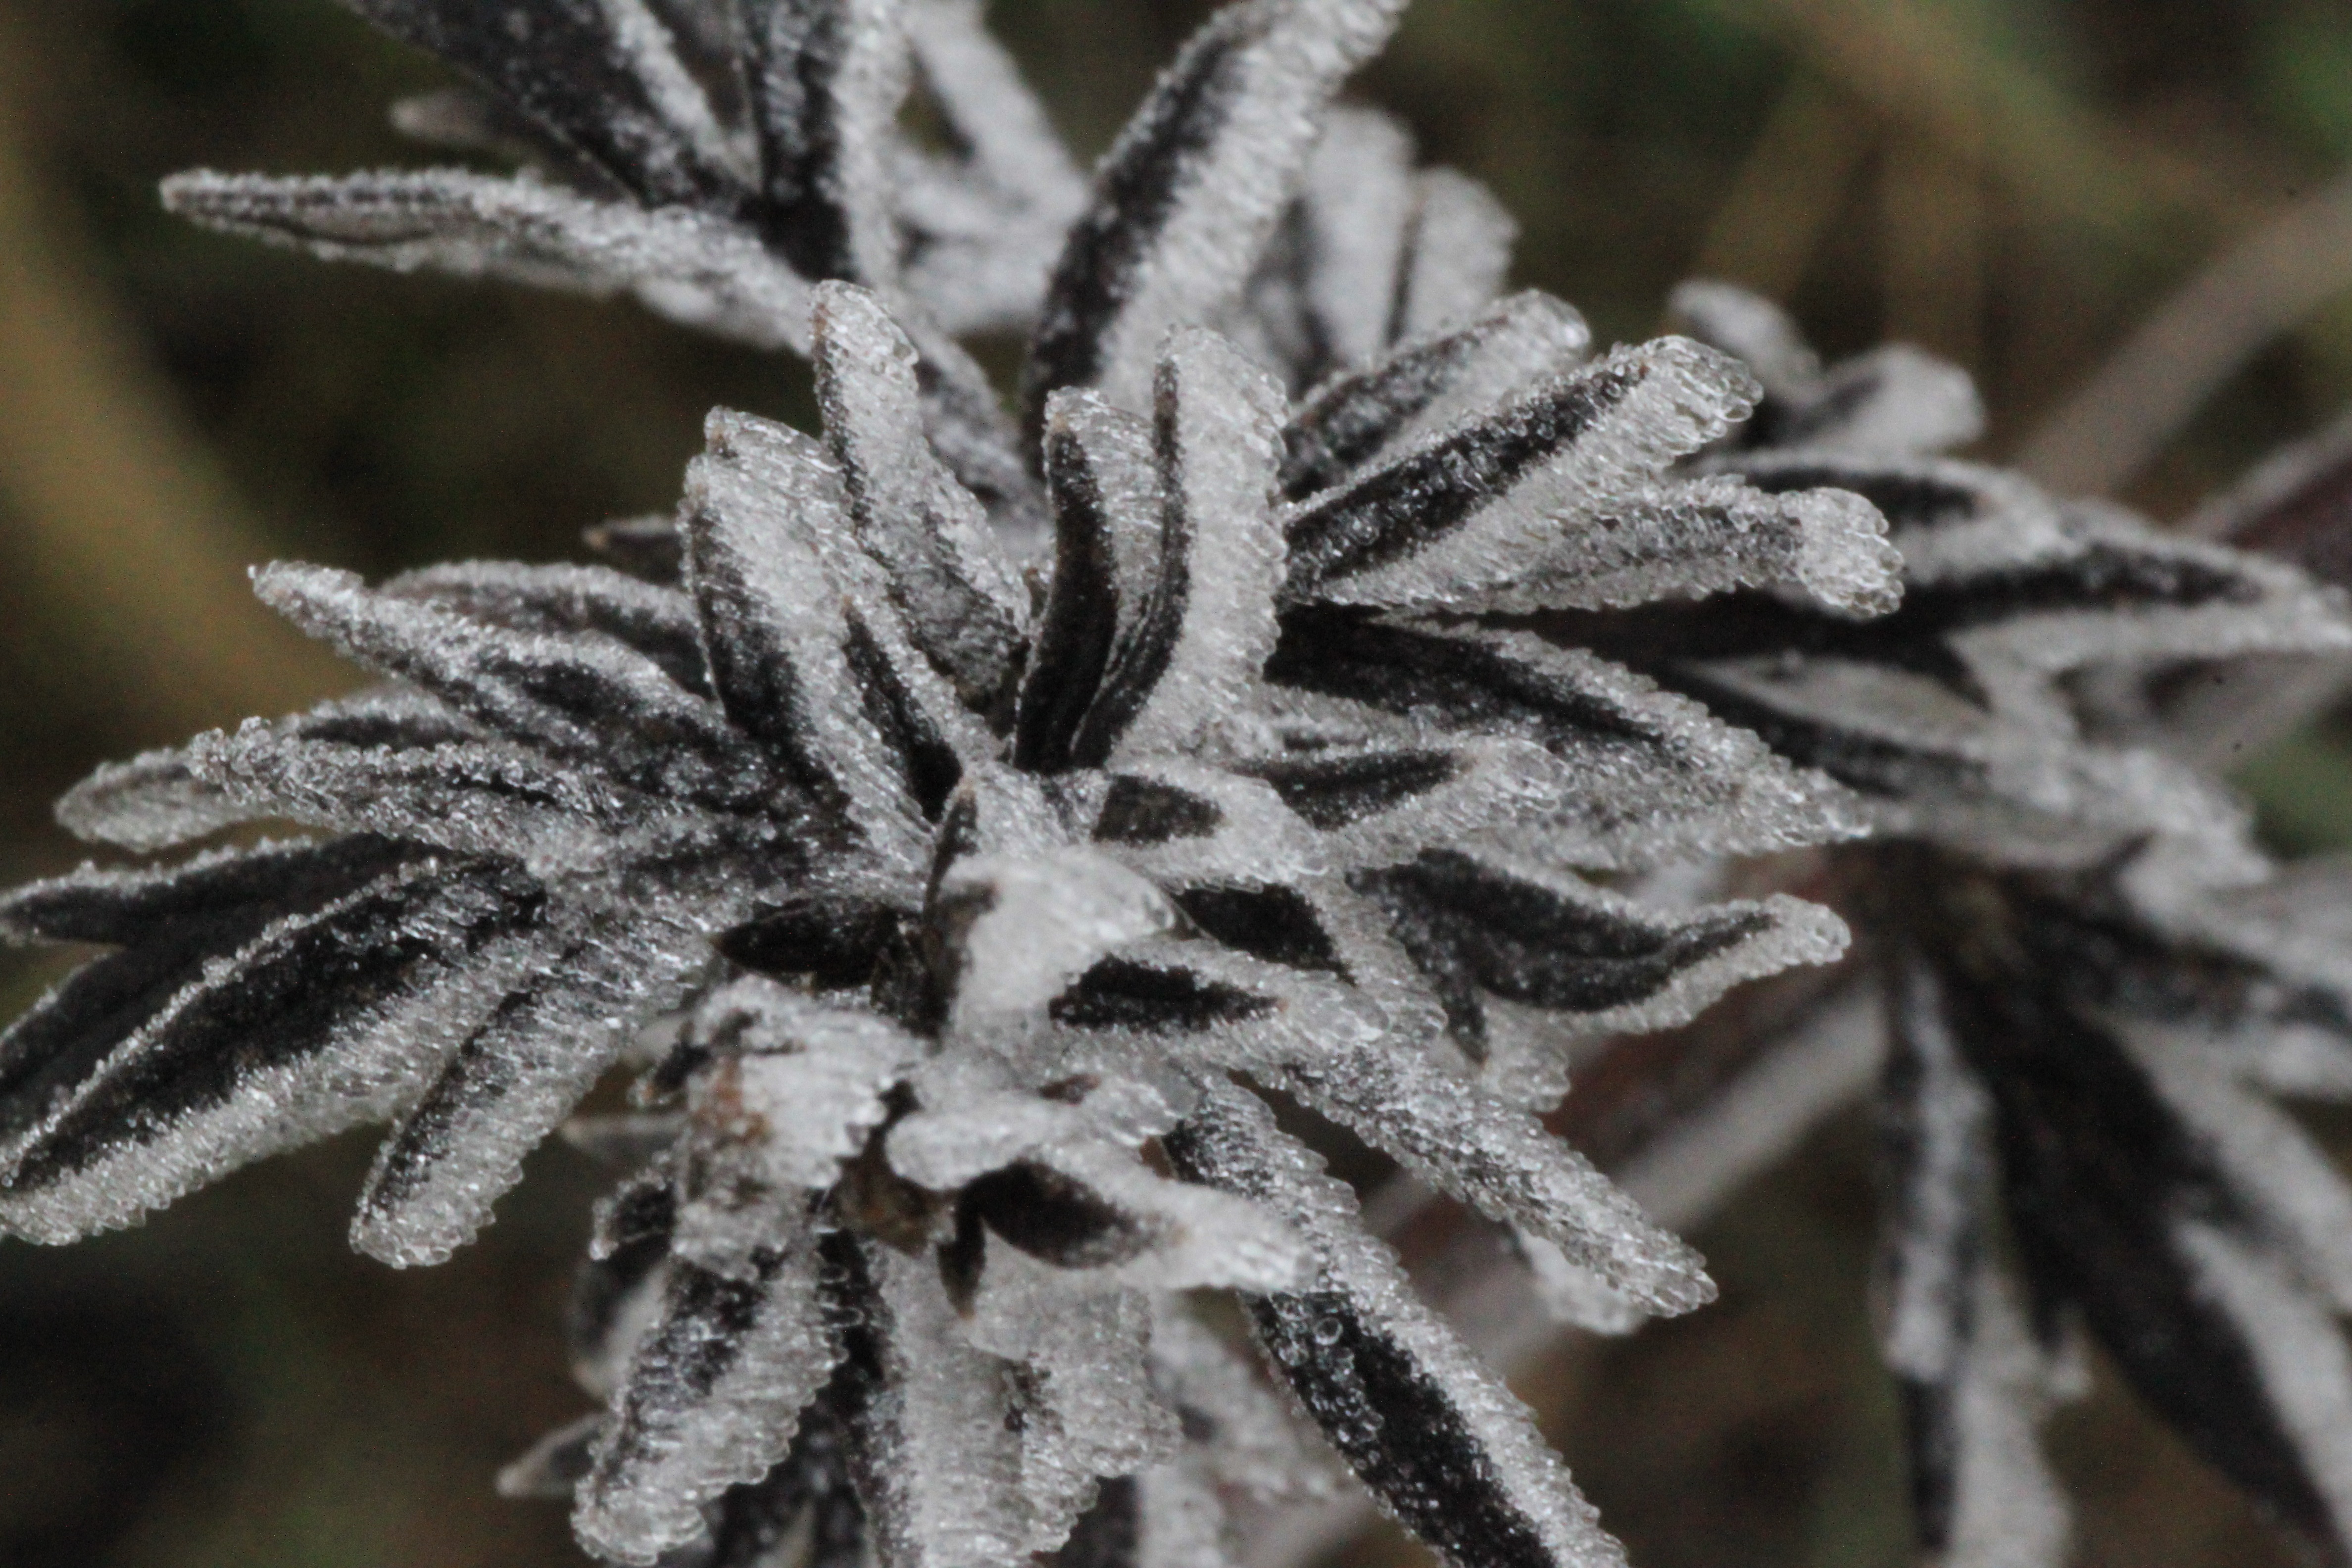
branch, snow, cold, winter, plant, frost, frozen, twig, close up, winter magic, freezing, eiskristalle, crystals, ice flowers, plant stem